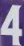
Number: 4